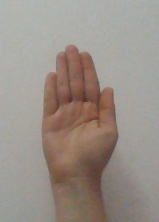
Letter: seen